Adolfo Consolini

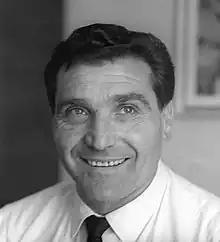

Adolfo Consolini (5 January 1917 – 20 December 1969) was an Italian discus thrower. He competed at the 1948, 1952, 1956 and 1960 Olympics and finished in 1st, 2nd, 6th and 17 place, respectively. While winning the gold medal in 1948 he set an Olympic record at 52.78 m. Consolini won three European titles, in 1946, 1950 and 1954, and 15 national titles.